List of international cricket centuries by Sourav Ganguly

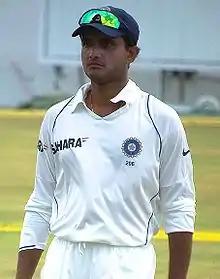
A man in the Indian test cricket uniform standing near the boundary line

Sourav Ganguly is a former Indian cricketer and captain of the India national cricket team. From his international debut in 1992 to his retirement in 2008, he scored centuries (100 or more runs) on 16 occasions in Test cricket and in 22 One Day International (ODI) matches.